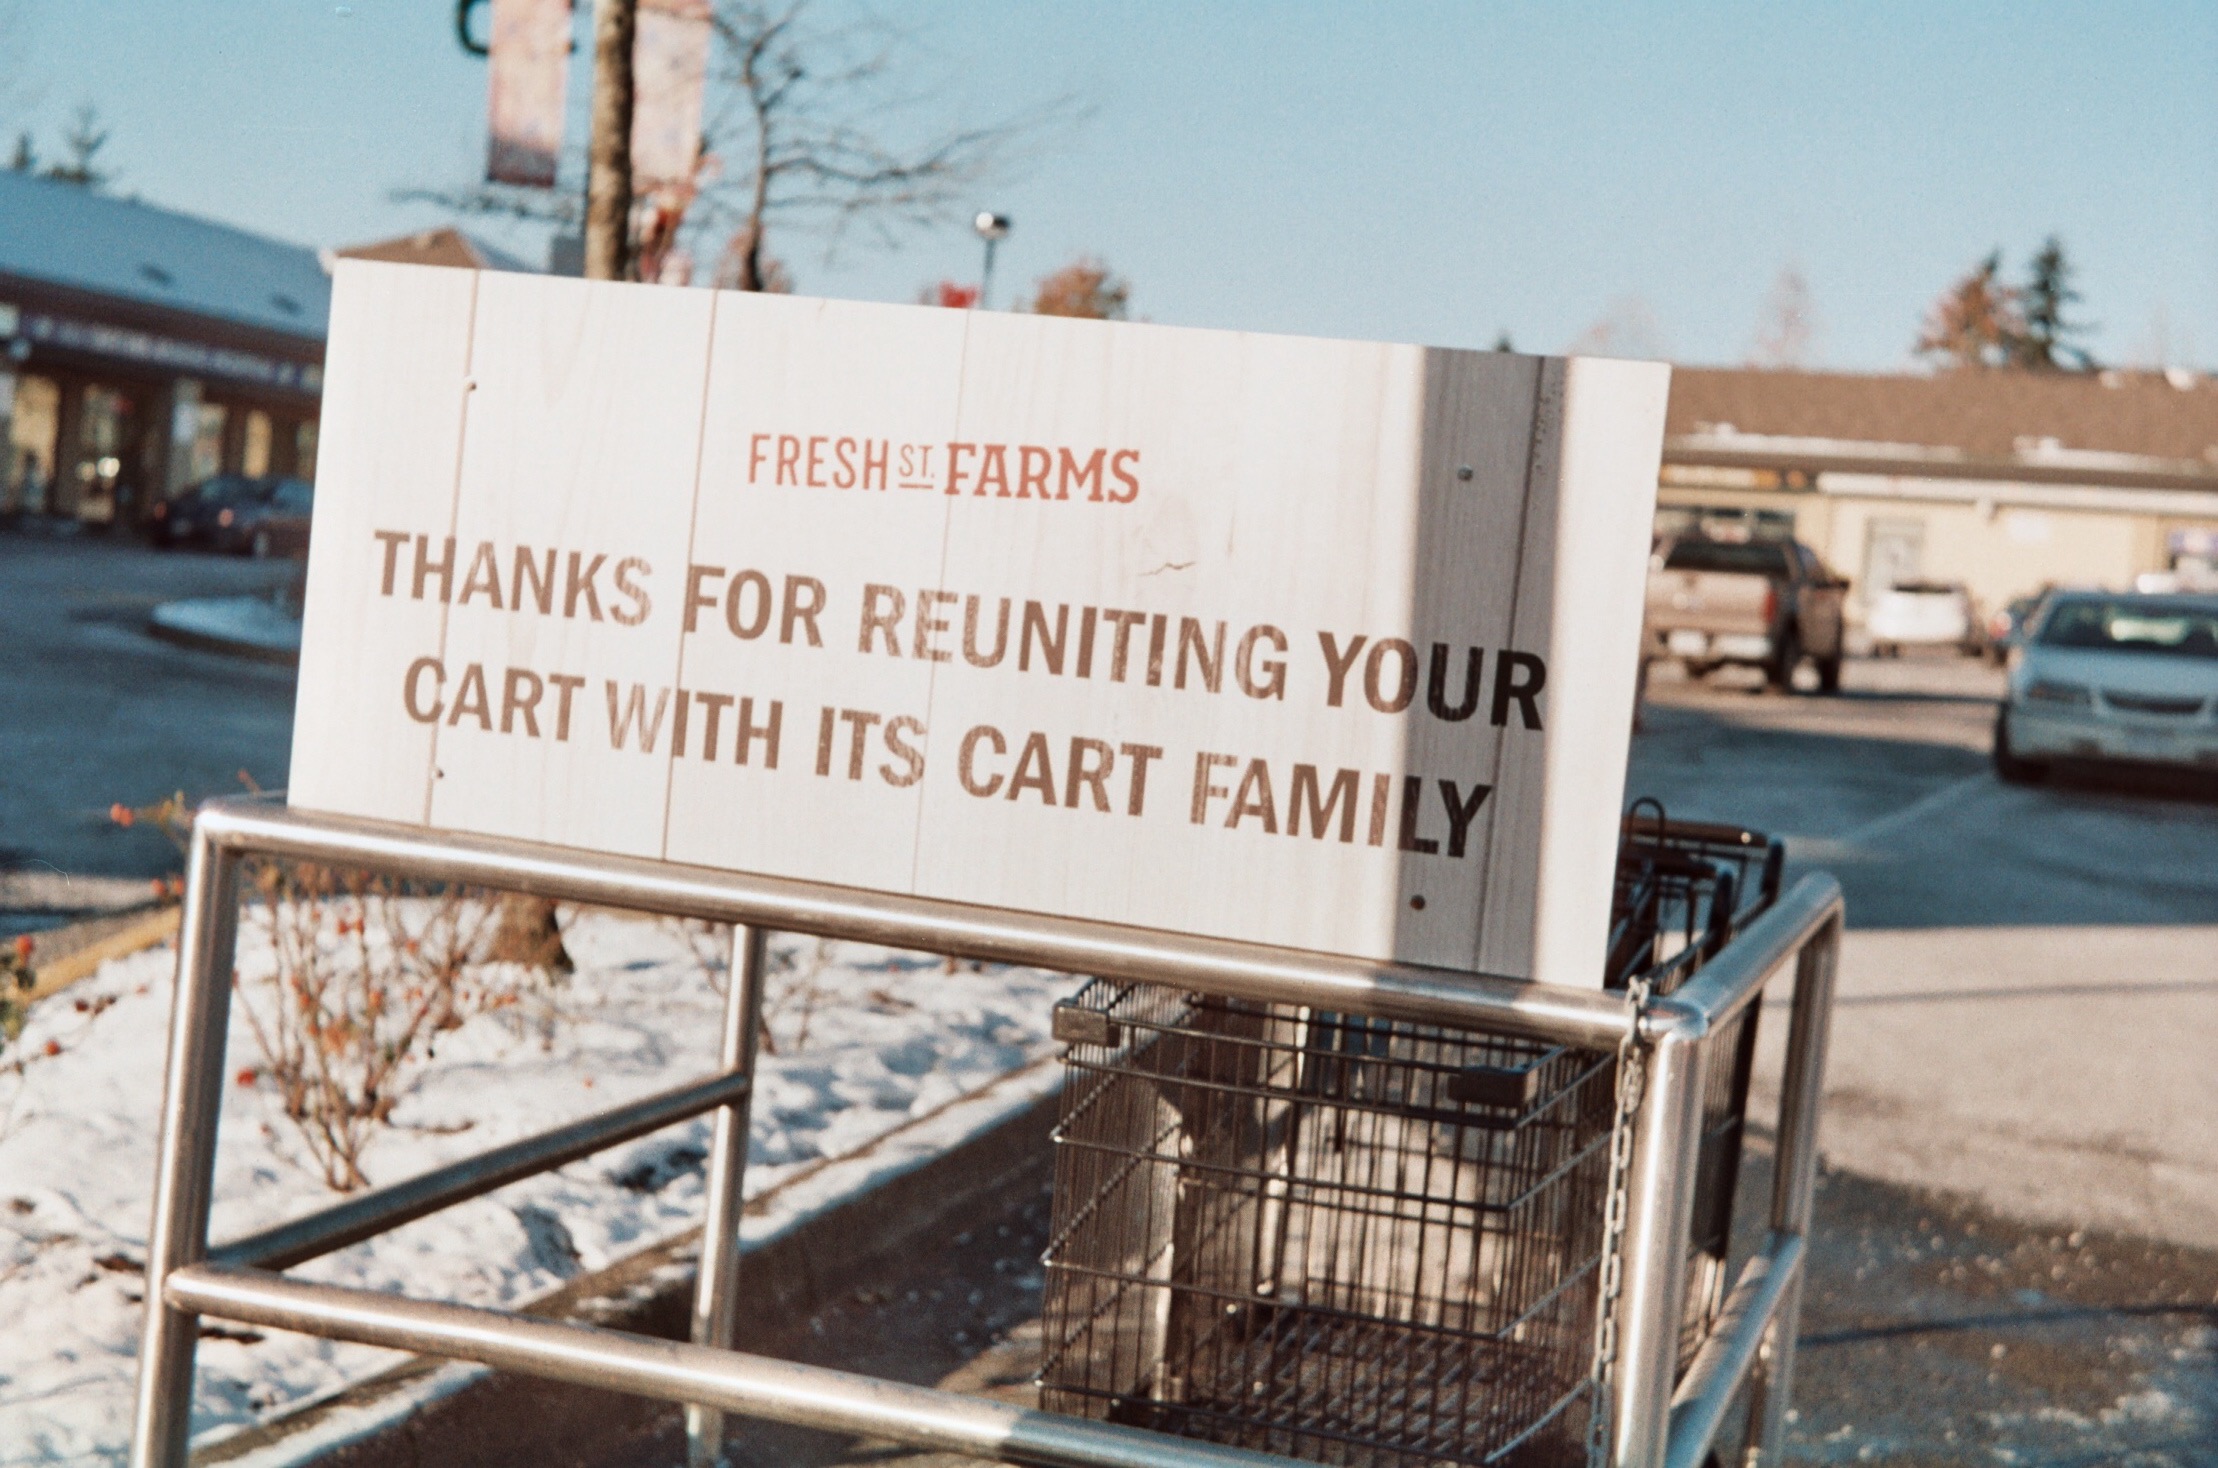
advertising, sign, kodakgold200, agfasilette, shoppingcart